Roland de Mecquenem (archaeologist)

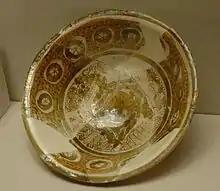
Earthenware cup with metallic lustre and opaque glaze, overglaze painted, 9th century excavated by Roland de Mecquenem in Susa, 1921.

Roland de Mecquenem (20 August 1877 – 1957) was a French archaeologist who took part in the excavations of Susa in Iran.